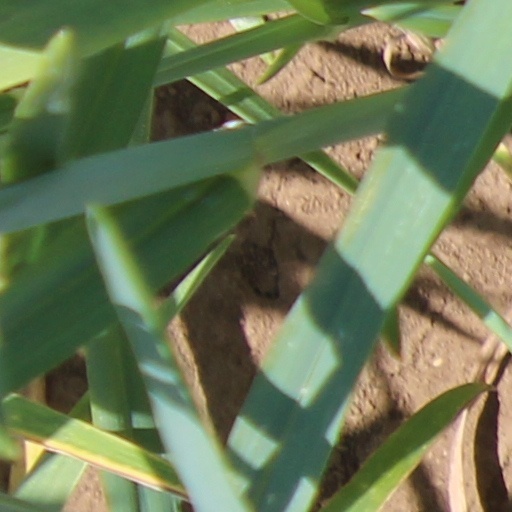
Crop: wheat